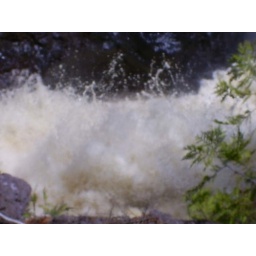
Northshore end of April 2006. Cross River, lower access, spray as the water hits the rock wall beneath us.